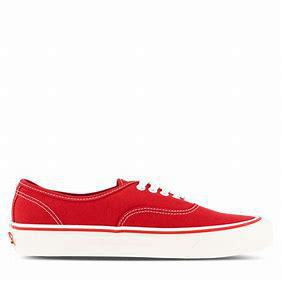
Brand: Vans
Model: Anaheim Factory Authentic 44 DX